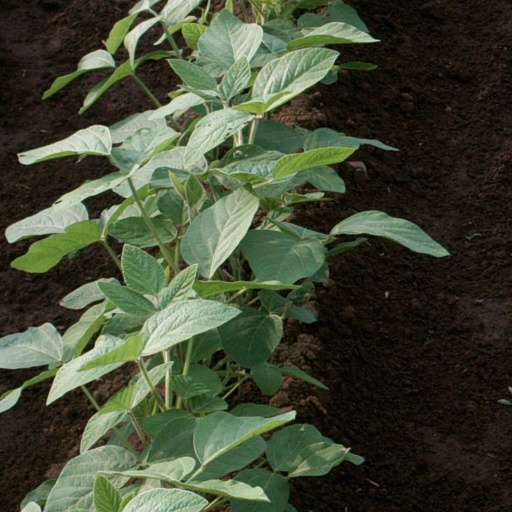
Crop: soybean